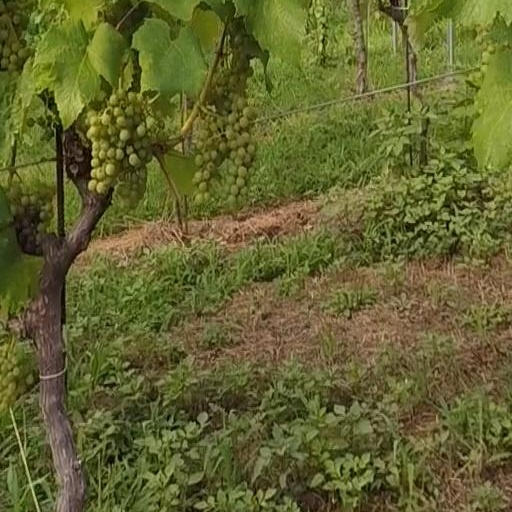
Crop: grape